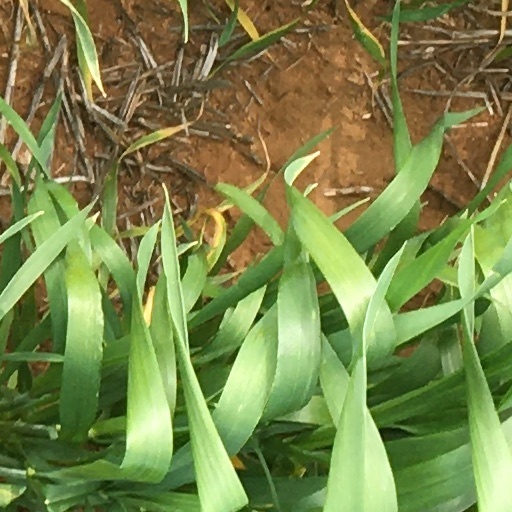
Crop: wheat